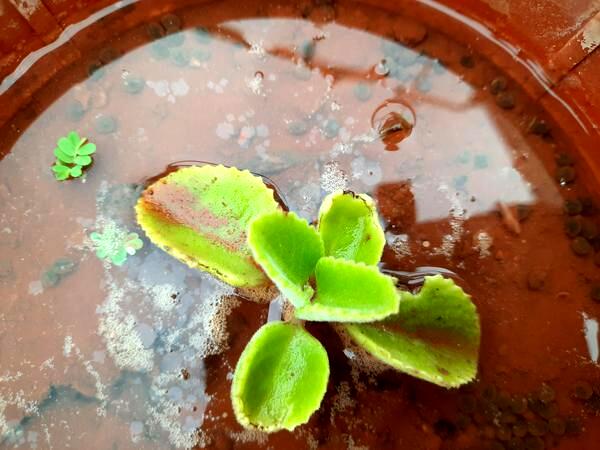
Plant: Doddapatre